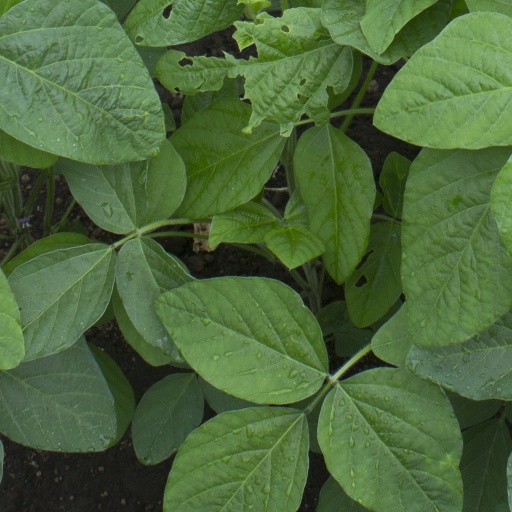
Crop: soybean